Vikramaditya

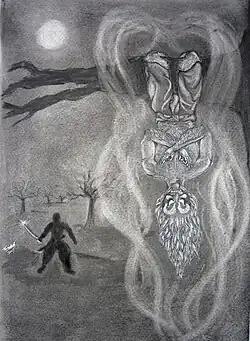
Contemporary artist's impression of a vetala hanging from a tree, with Vikramaditya in the background

The earliest uncontested mentions of Vikramaditya appear in sixth-century works: the biography of Vasubandhu by Paramartha (499–569) and "Vasavadatta" by Subandhu. Paramaratha quotes a legend that mentions Ayodhya ("A-yu-ja") as the capital of King Vikramaditya ("Pi-ka-la-ma-a-chi-ta"). According to this legend, the king gave 300,000 gold coins to the Samkhya scholar Vindhyavasa for defeating Vasubandhu's Buddhist teacher (Buddhamitra) in a philosophical debate. Vasubandhu then wrote "Paramartha Saptati", illustrating deficiencies in Samkhya philosophy. Vikramaditya, pleased with Vasubandhu's arguments, gave him 300,000 gold coins as well. Vasubandhu later taught Buddhism to Prince Baladitya and converted the queen to Buddhism after the king's death. According to Subandhu, Vikramaditya was a glorious memory of his time.